Fred Funk

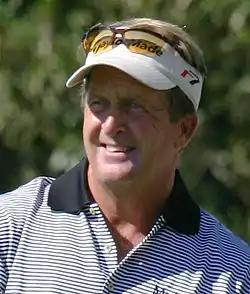
Funk in 2006

Frederick Funk (born June 14, 1956) is an American professional golfer. He currently plays on the PGA Tour Champions. He previously played on the PGA Tour, where he was an eight-time winner. Funk's signature win came at The Players Championship in 2005.